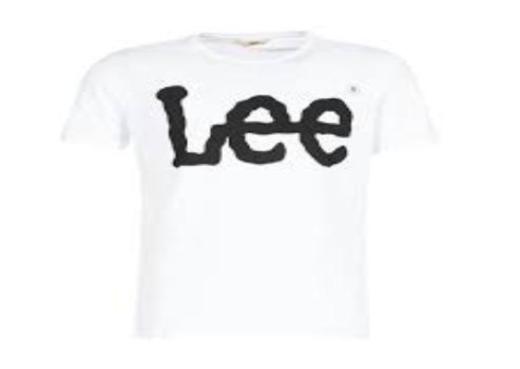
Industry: Clothes